María Rivera Urquieta

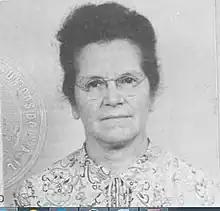

María Rivera Urquieta (born 1894) was a Chilean professor and feminist. She was one of the founding members of the Pro-Emancipation Movement of Chilean Women. She was a lecturer for the Chilean Federation of Feminine Institutions and led one of the conference meetings at the Primer Congreso Interamericano de Mujeres held in Guatemala City, Guatemala in 1947.